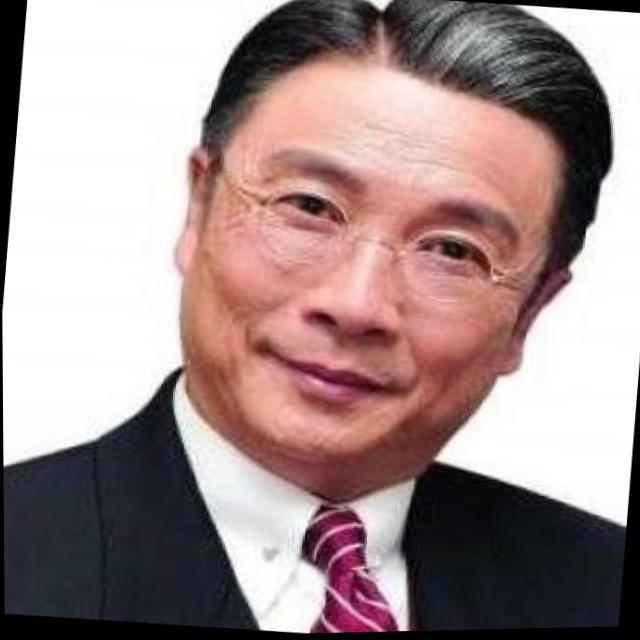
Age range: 45-64